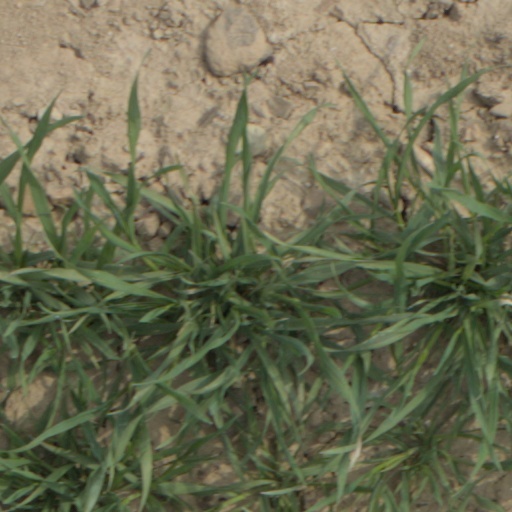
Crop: wheat